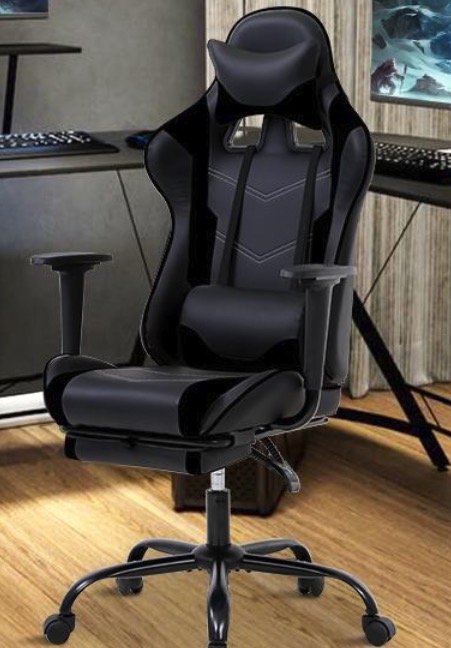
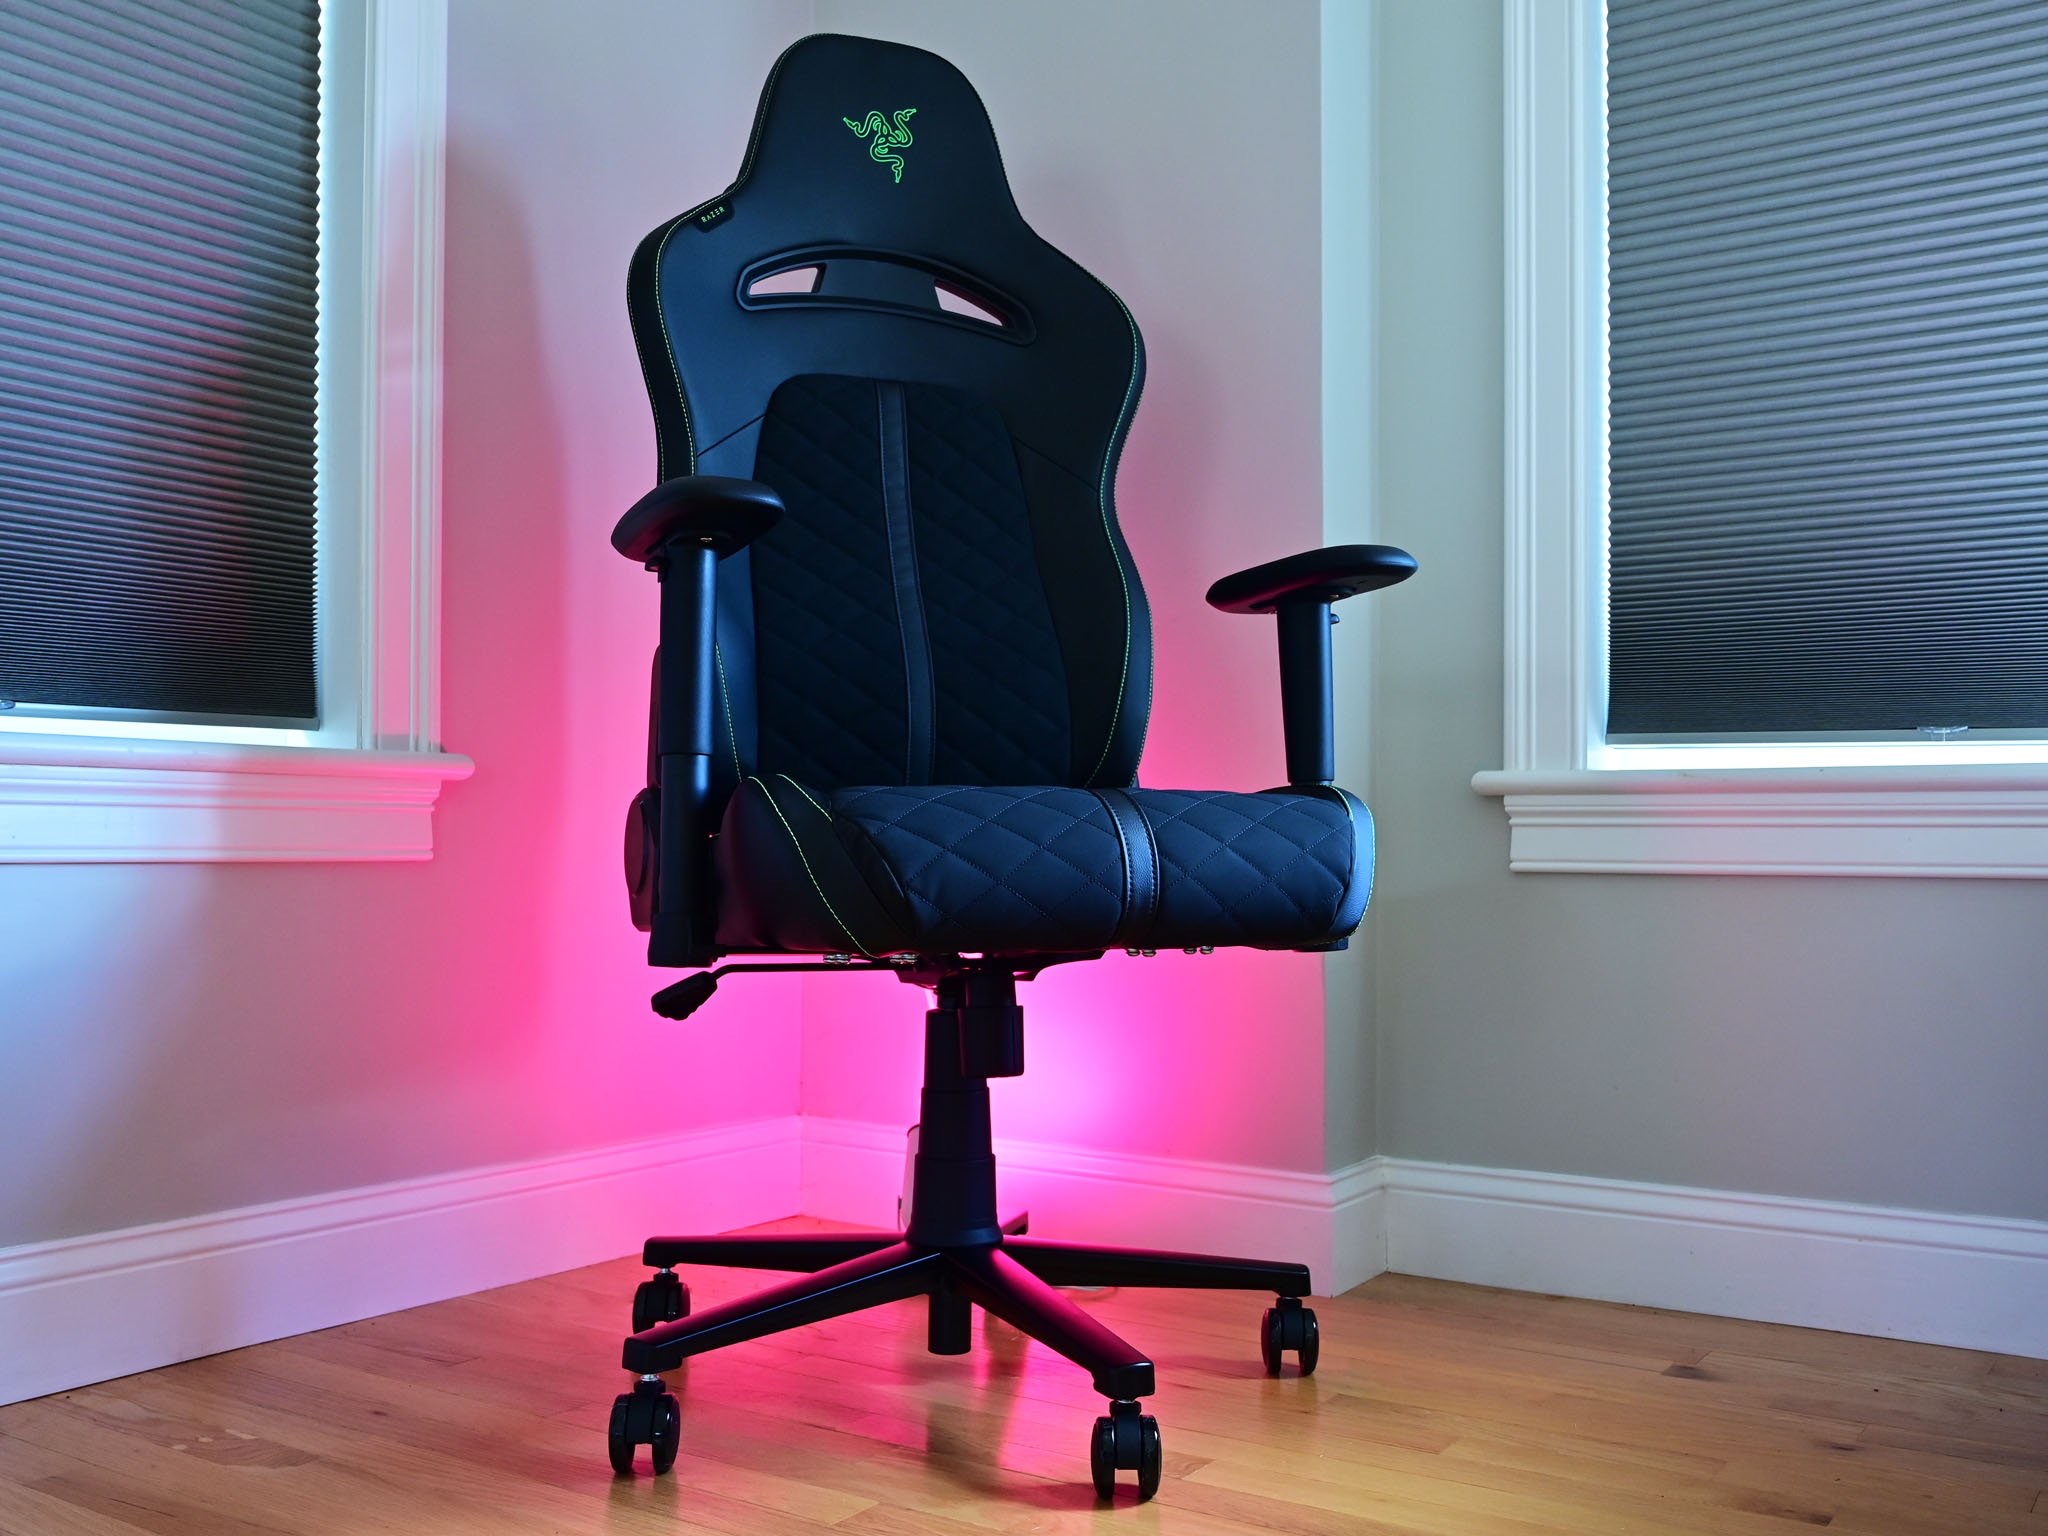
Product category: items_chair
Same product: no